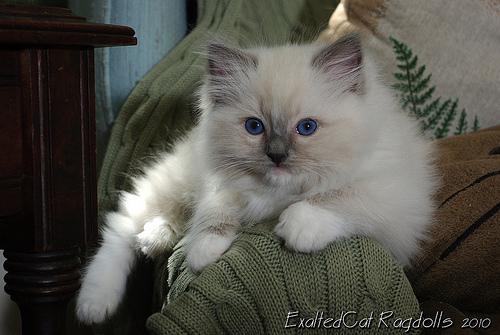
Breed: Ragdoll